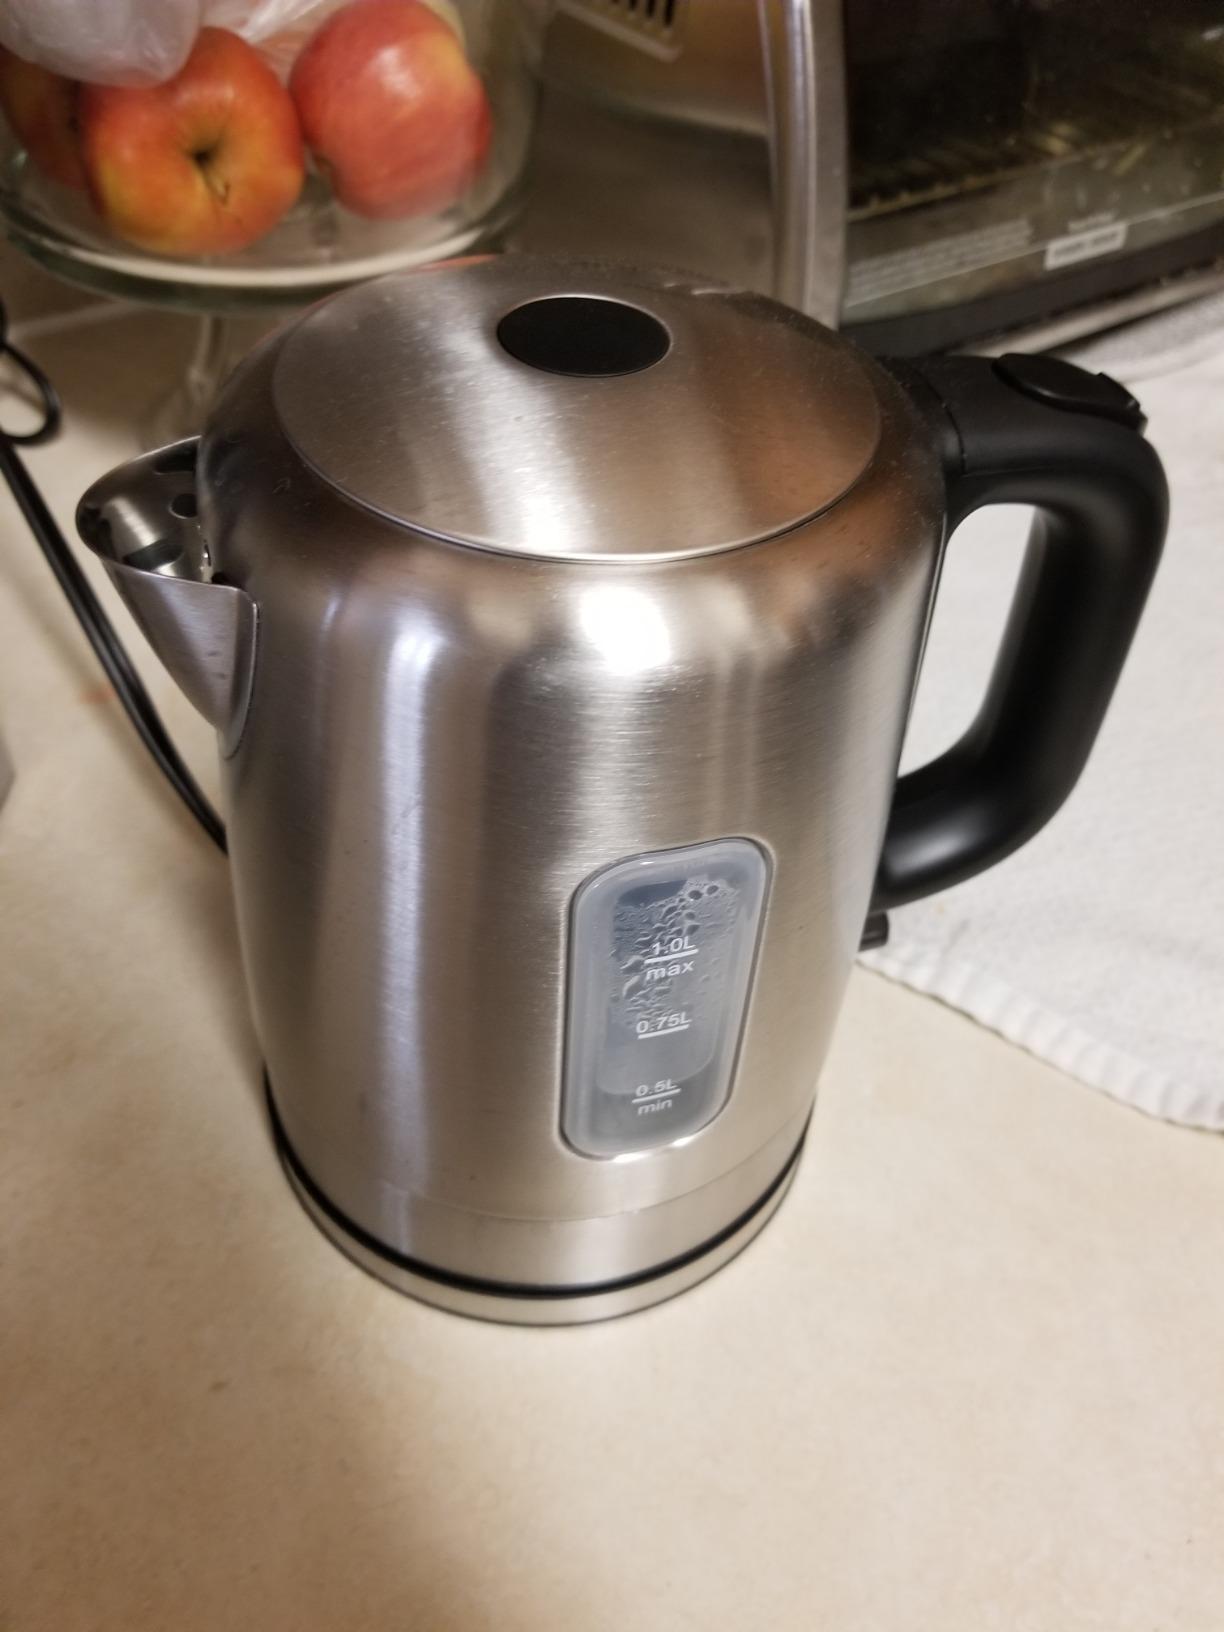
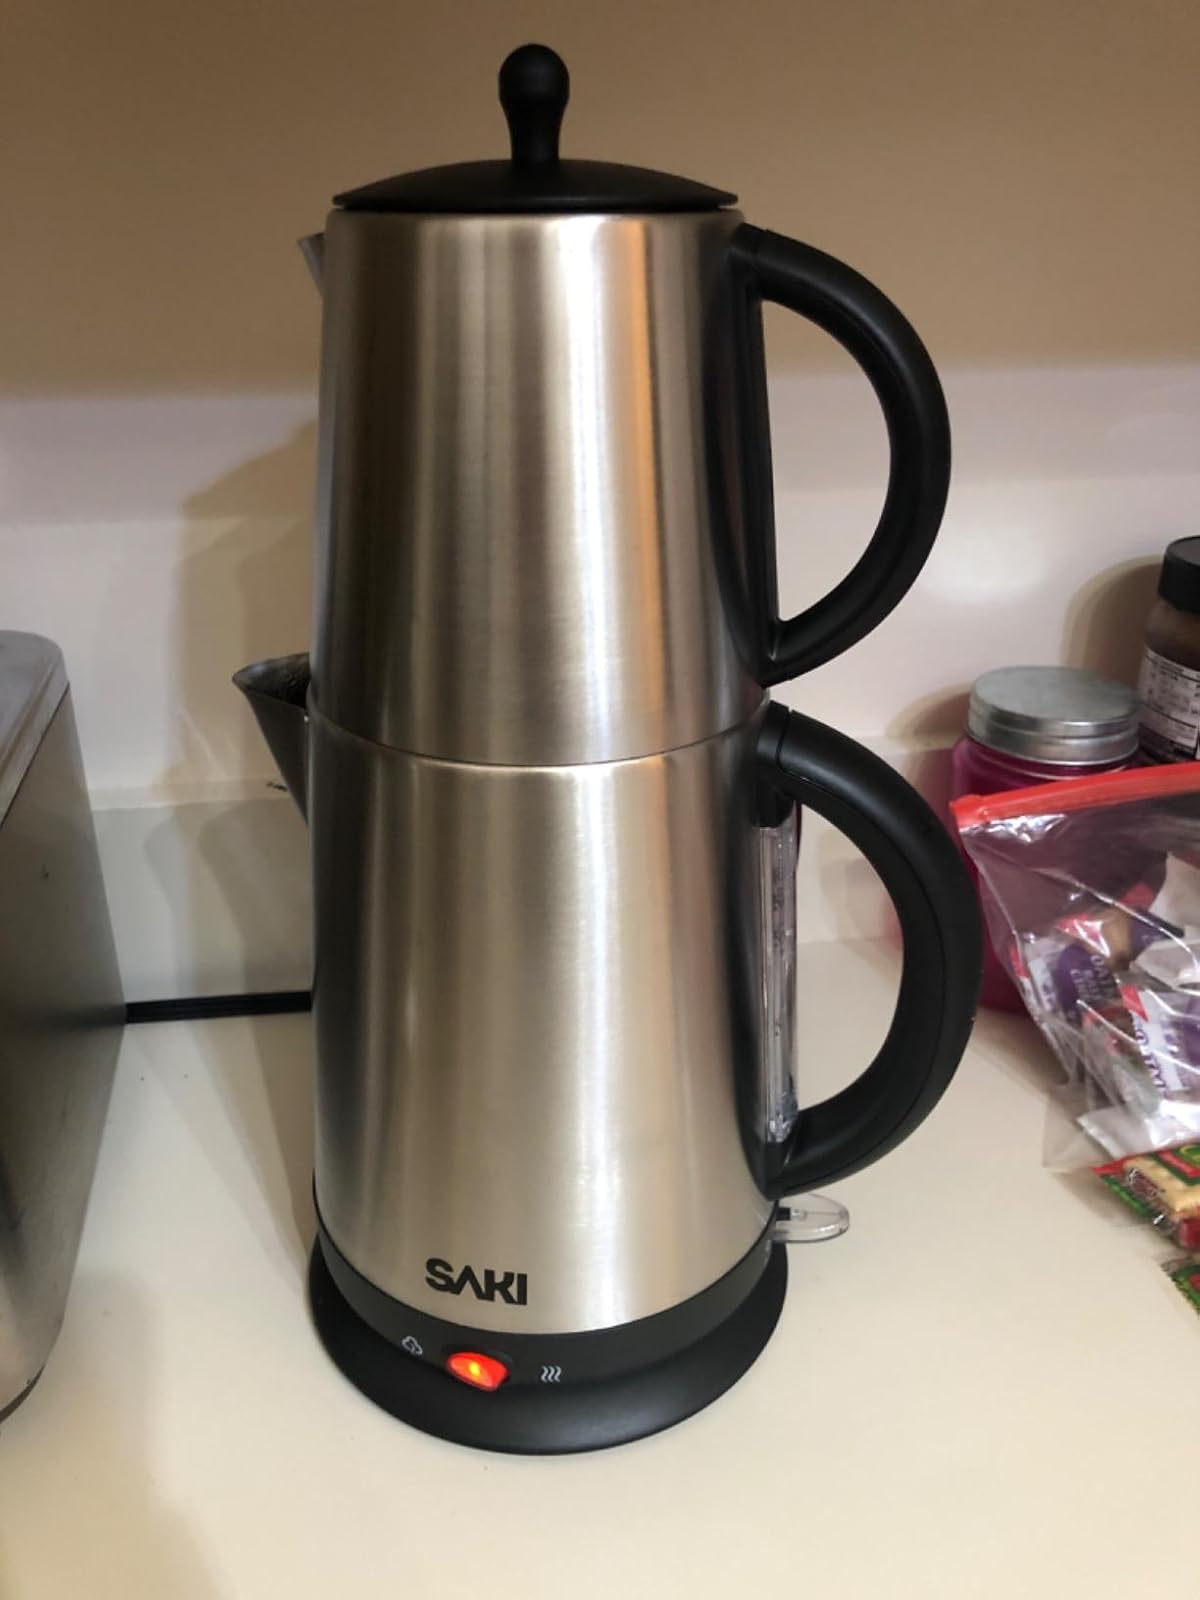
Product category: items_kettle
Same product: no